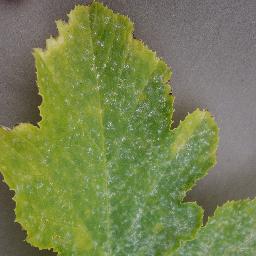
Label: Squash___Powdery_mildew